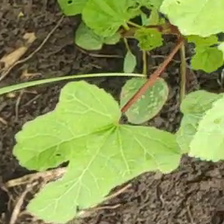
Weed species: Little_Mallow(Malva parviflora)